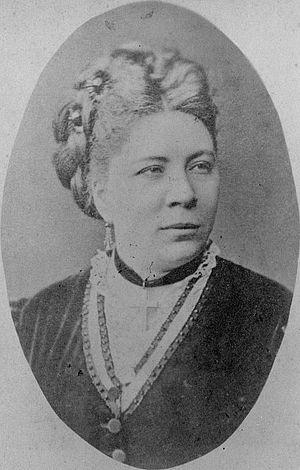
Marguerite, Joséphine, Désirée Montagney, dite Désirée Artôt est une mezzo-soprano belge, fille du compositeur Jean-Désiré Montagney, dit Artôt.
22 janvier : Salomé, opéra de Richard Strauss fait scandale au Metropolitan Opera de New York.